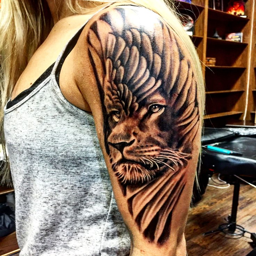
the start to my sleeve .